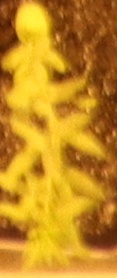
Label: Flax